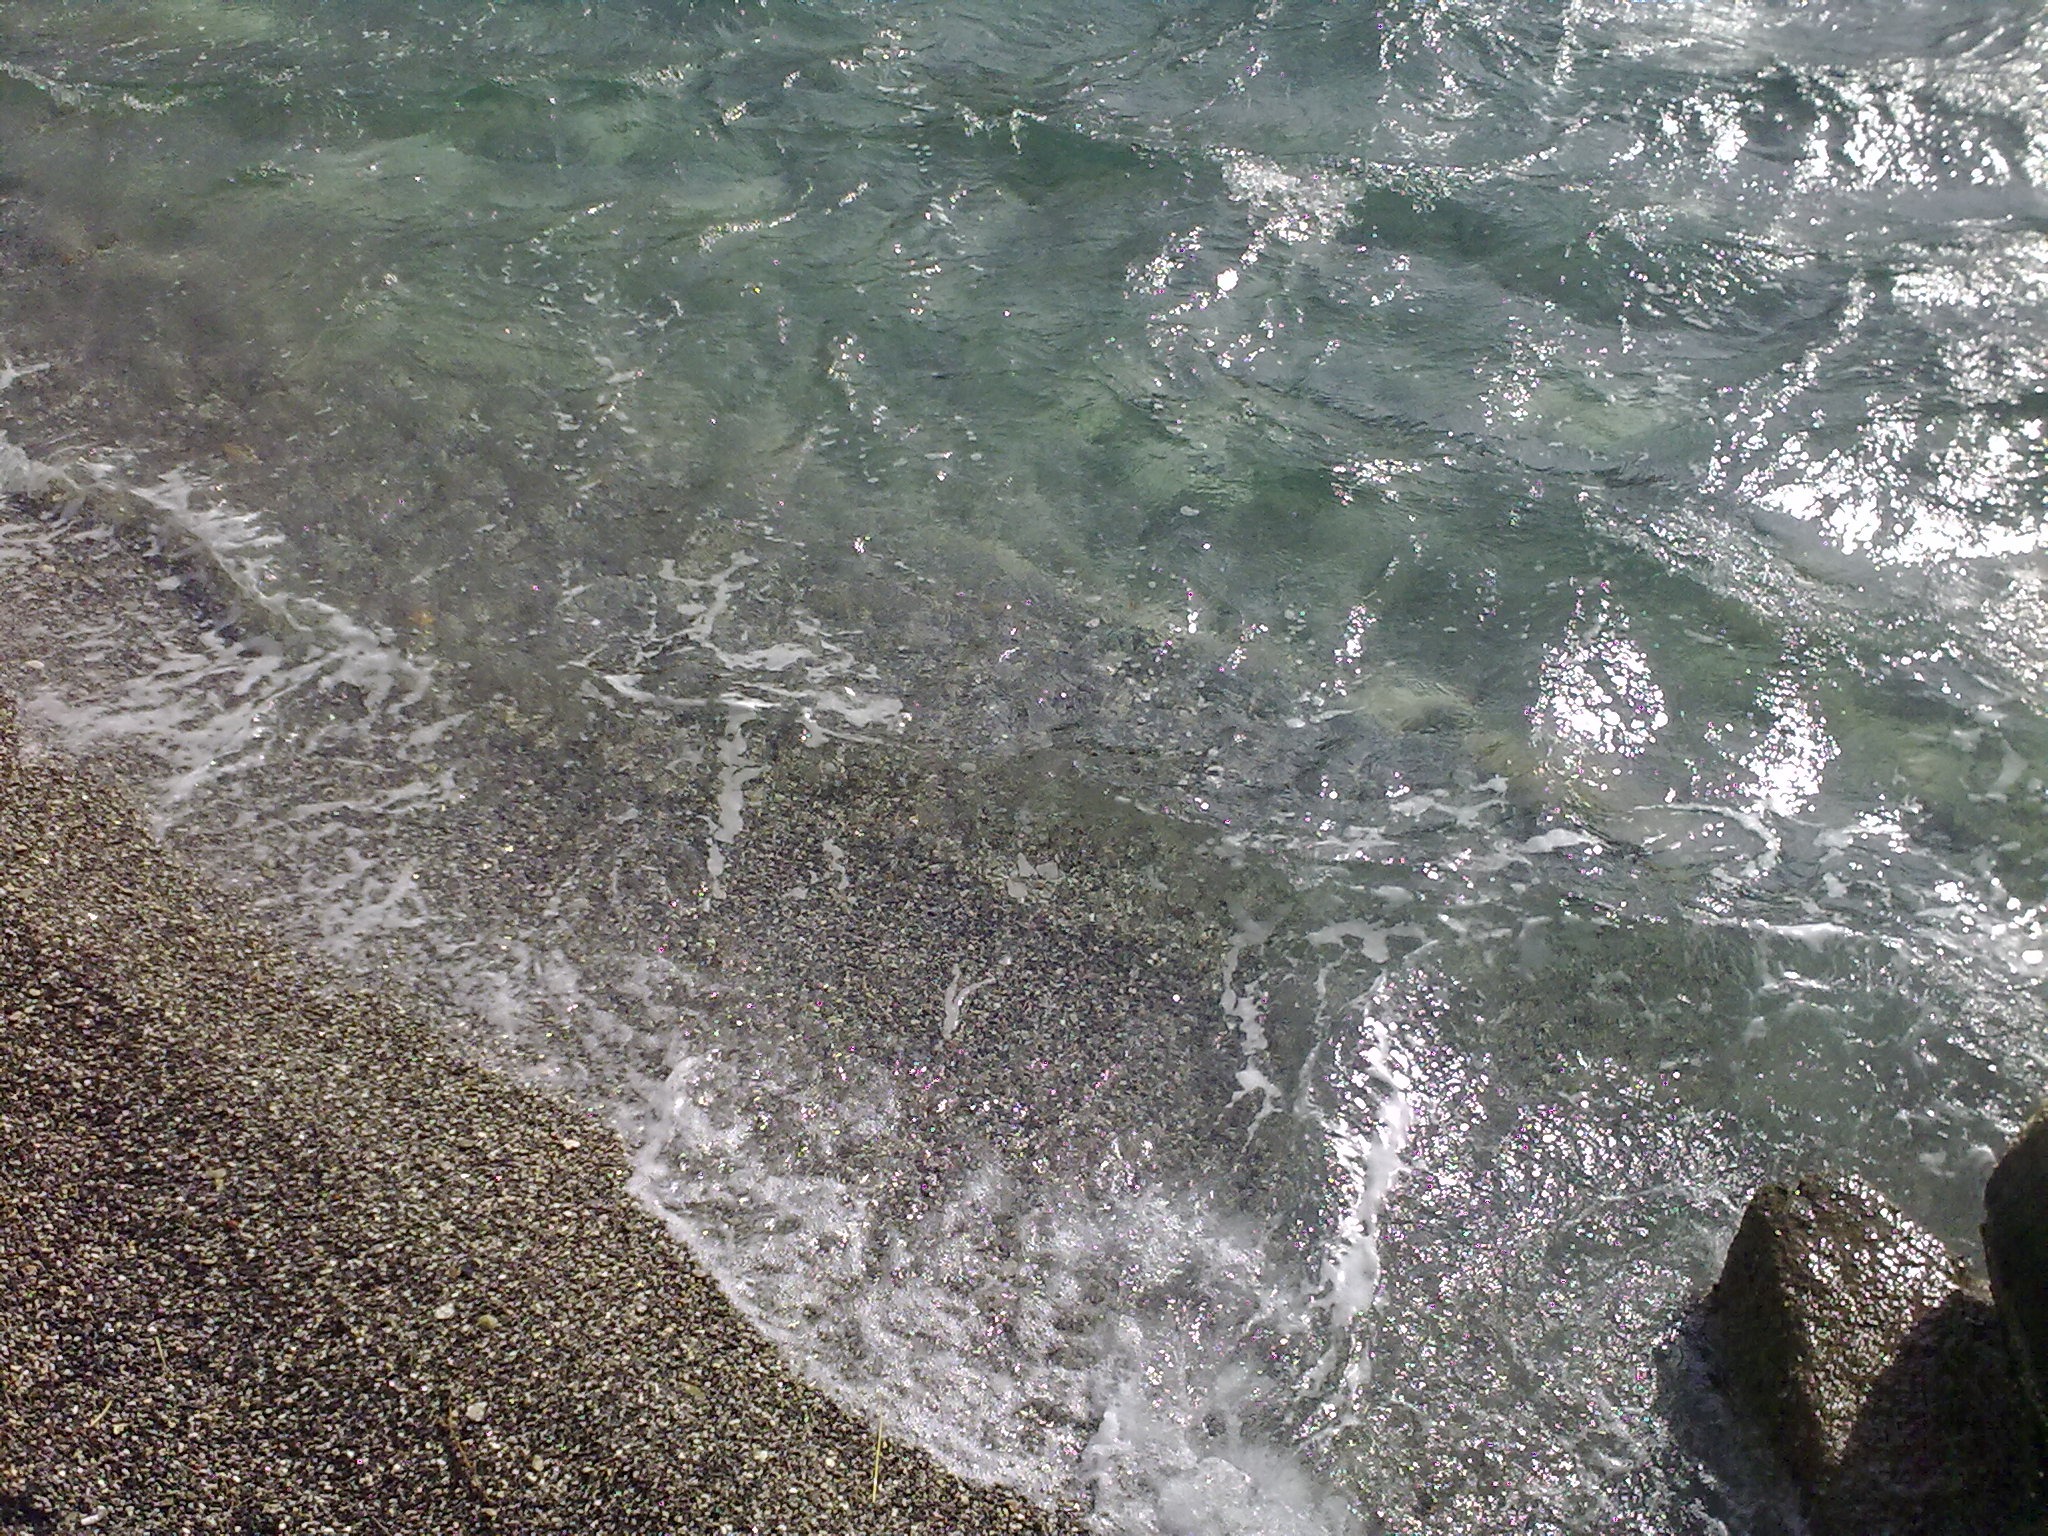
sea, coast, water, wave, summer, rapid, terrain, croatia, geological phenomenon, wind wave